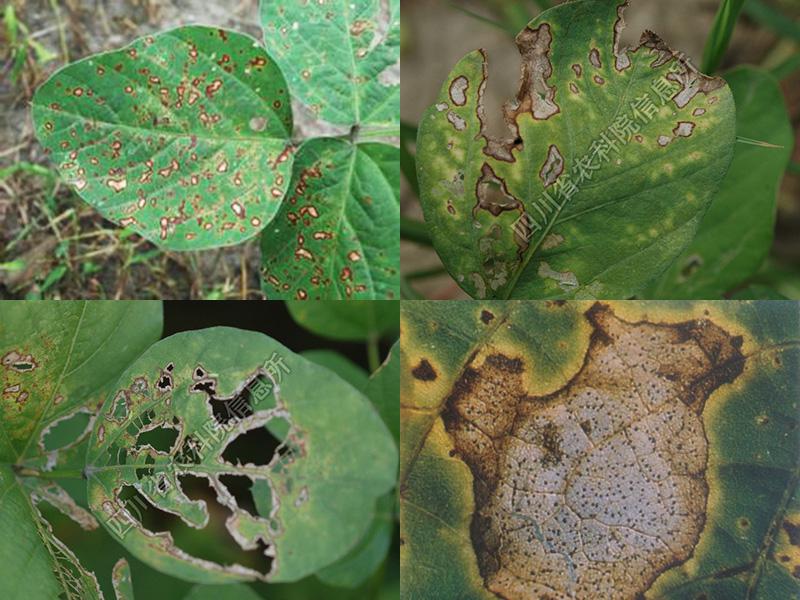
Plant: Soybean
Disease: soybean frog eye leaf spot